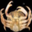
Label: cra